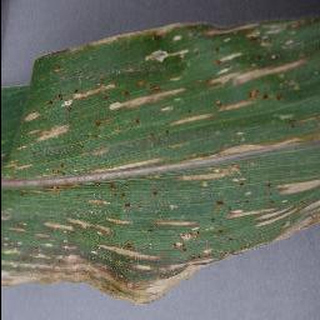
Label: corn_cercospora_leaf_spot